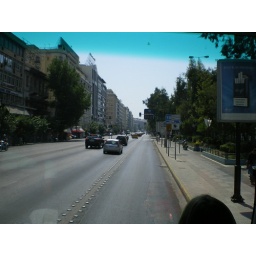
Bust street in Athens with bus using a designated &amp;quot;bus lane&amp;quot;